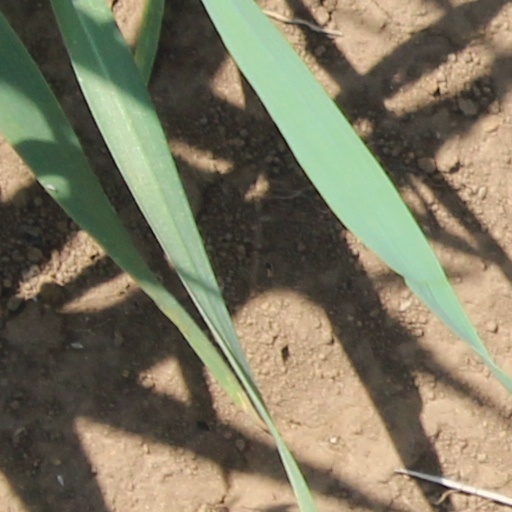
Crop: wheat